John, King of England

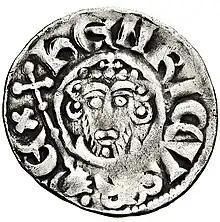
A silver King John penny

One of John's principal challenges was acquiring the large sums of money needed for his proposed campaigns to reclaim Normandy. The Angevin kings had three main sources of income available to them, namely revenue from their personal lands, or "demesne"; money raised through their rights as a feudal lord; and revenue from taxation. Revenue from the royal demesne was inflexible and had been diminishing slowly since the Norman Conquest. Matters were not helped by Richard's sale of many royal properties in 1189, and taxation played a much smaller role in royal income than in later centuries. English kings had widespread feudal rights which could be used to generate income, including the scutage system, in which feudal military service was avoided by a cash payment to the King. He derived income from fines, court fees and the sale of charters and other privileges. John intensified his efforts to maximise all possible sources of income, to the extent that he has been described as "avaricious, miserly, extortionate and moneyminded". He also used revenue generation as a way of exerting political control over the barons: debts owed to the crown by the King's favoured supporters might be forgiven; collection of those owed by enemies was more stringently enforced.